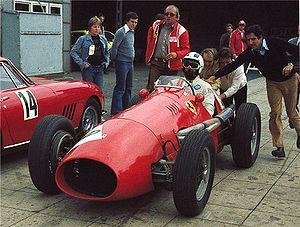
La Ferrari 500 est une monoplace de Formule 2 de l'écurie Ferrari qui conduisit Alberto Ascari au titre de champion du monde en 1952 et 1953 lorsque le championnat du monde se courait selon la réglementation de cylindrée type Formule 2. La F500 a pris le départ de 26 Grands Prix de Formule 1 entre 1952 et 1957, au sein de l'écurie officielle mais également aux mains de pilotes privés. En championnat du monde, elle a permis à ses divers pilotes de décrocher 14 victoires, 33 podiums, 13 pole positions et 12 meilleurs tours en course.